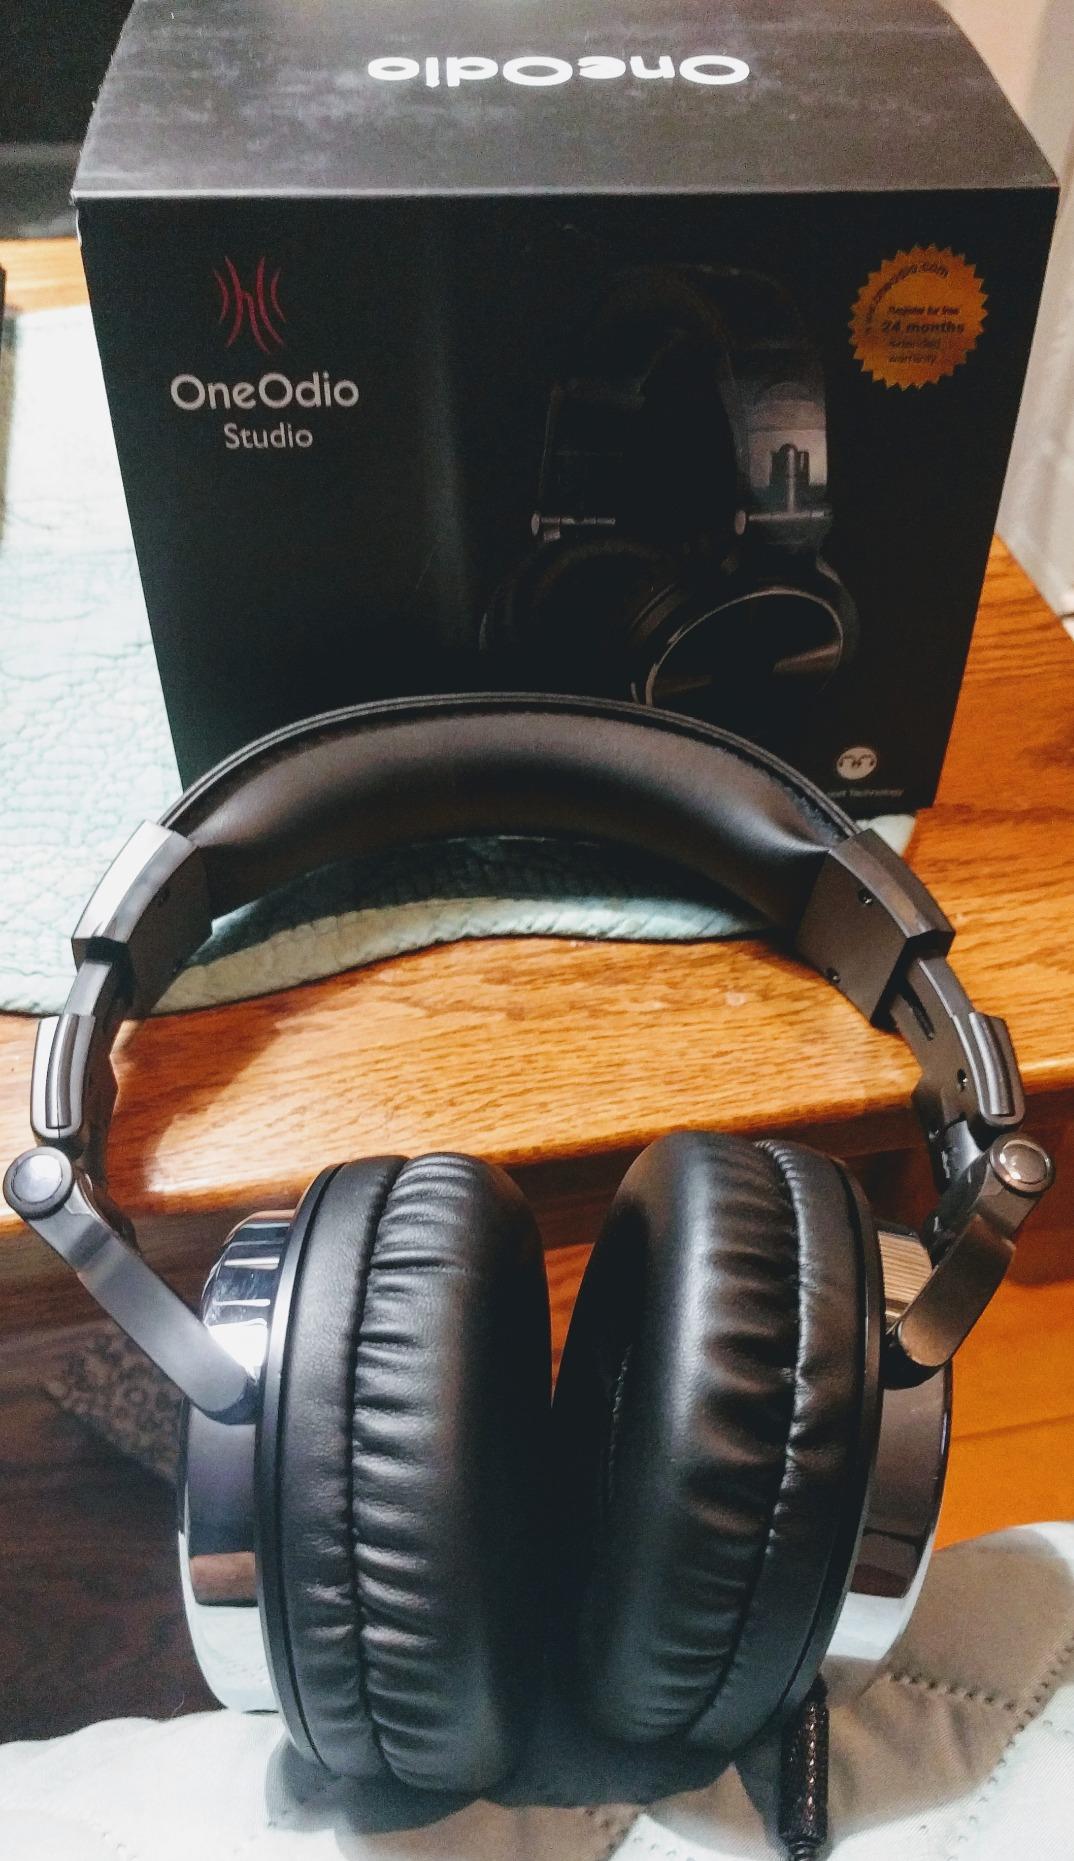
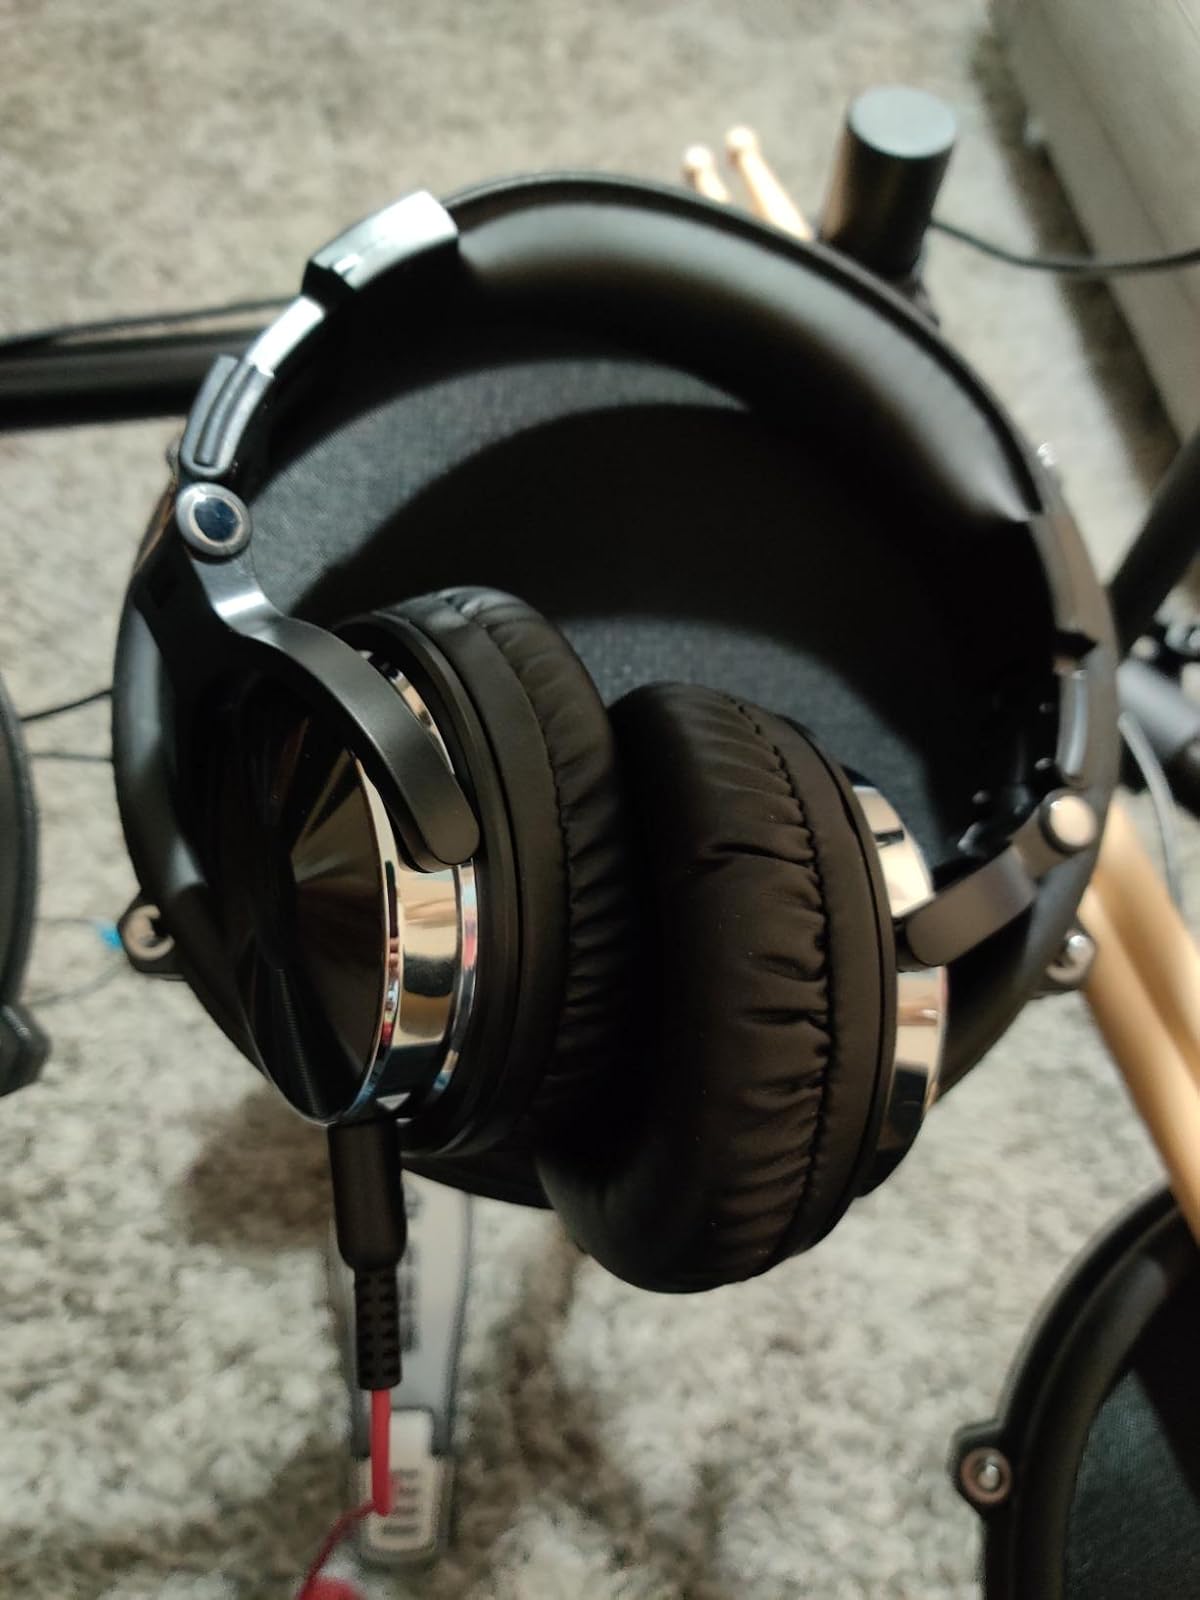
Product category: headphones
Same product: yes